Newport, Shropshire

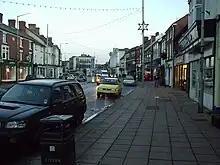
Newport High Street

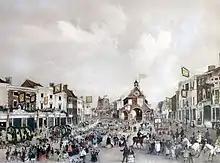
Tinted engraving showing Newport High Street in 1857, by Henry Lark Pratt, depicting celebrations at the time of the coming of age of Thomas Fletcher-Boughey on 25 April 1857.

By the 19th century, Newport was surrounded by large estates that came right to the verge of the town, determining size and development. The vivary and open fields at Norbroom had gone making the town dependent on its rural hinterland. The few fields that remained were for hay or cattle, forming a small green belt. These estates exerted a powerful influence on the town, something obvious in the deference shown and respect paid to these landed families until at least the First World War.